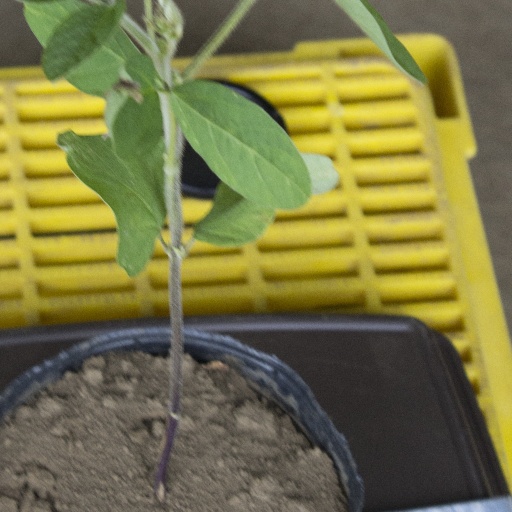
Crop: soybean